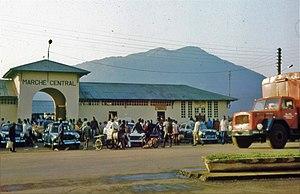
Nkongsamba est une ville du Cameroun, située à 145 kilomètres de Douala et à 370 kilomètres de Yaoundé. C'est le chef-lieu du Moungo dans la région du Littoral, érigé en Communauté urbaine de Nkongsamba en 2008. Une langue appelée pidgin unit les populations de diverses ethnies de la ville.